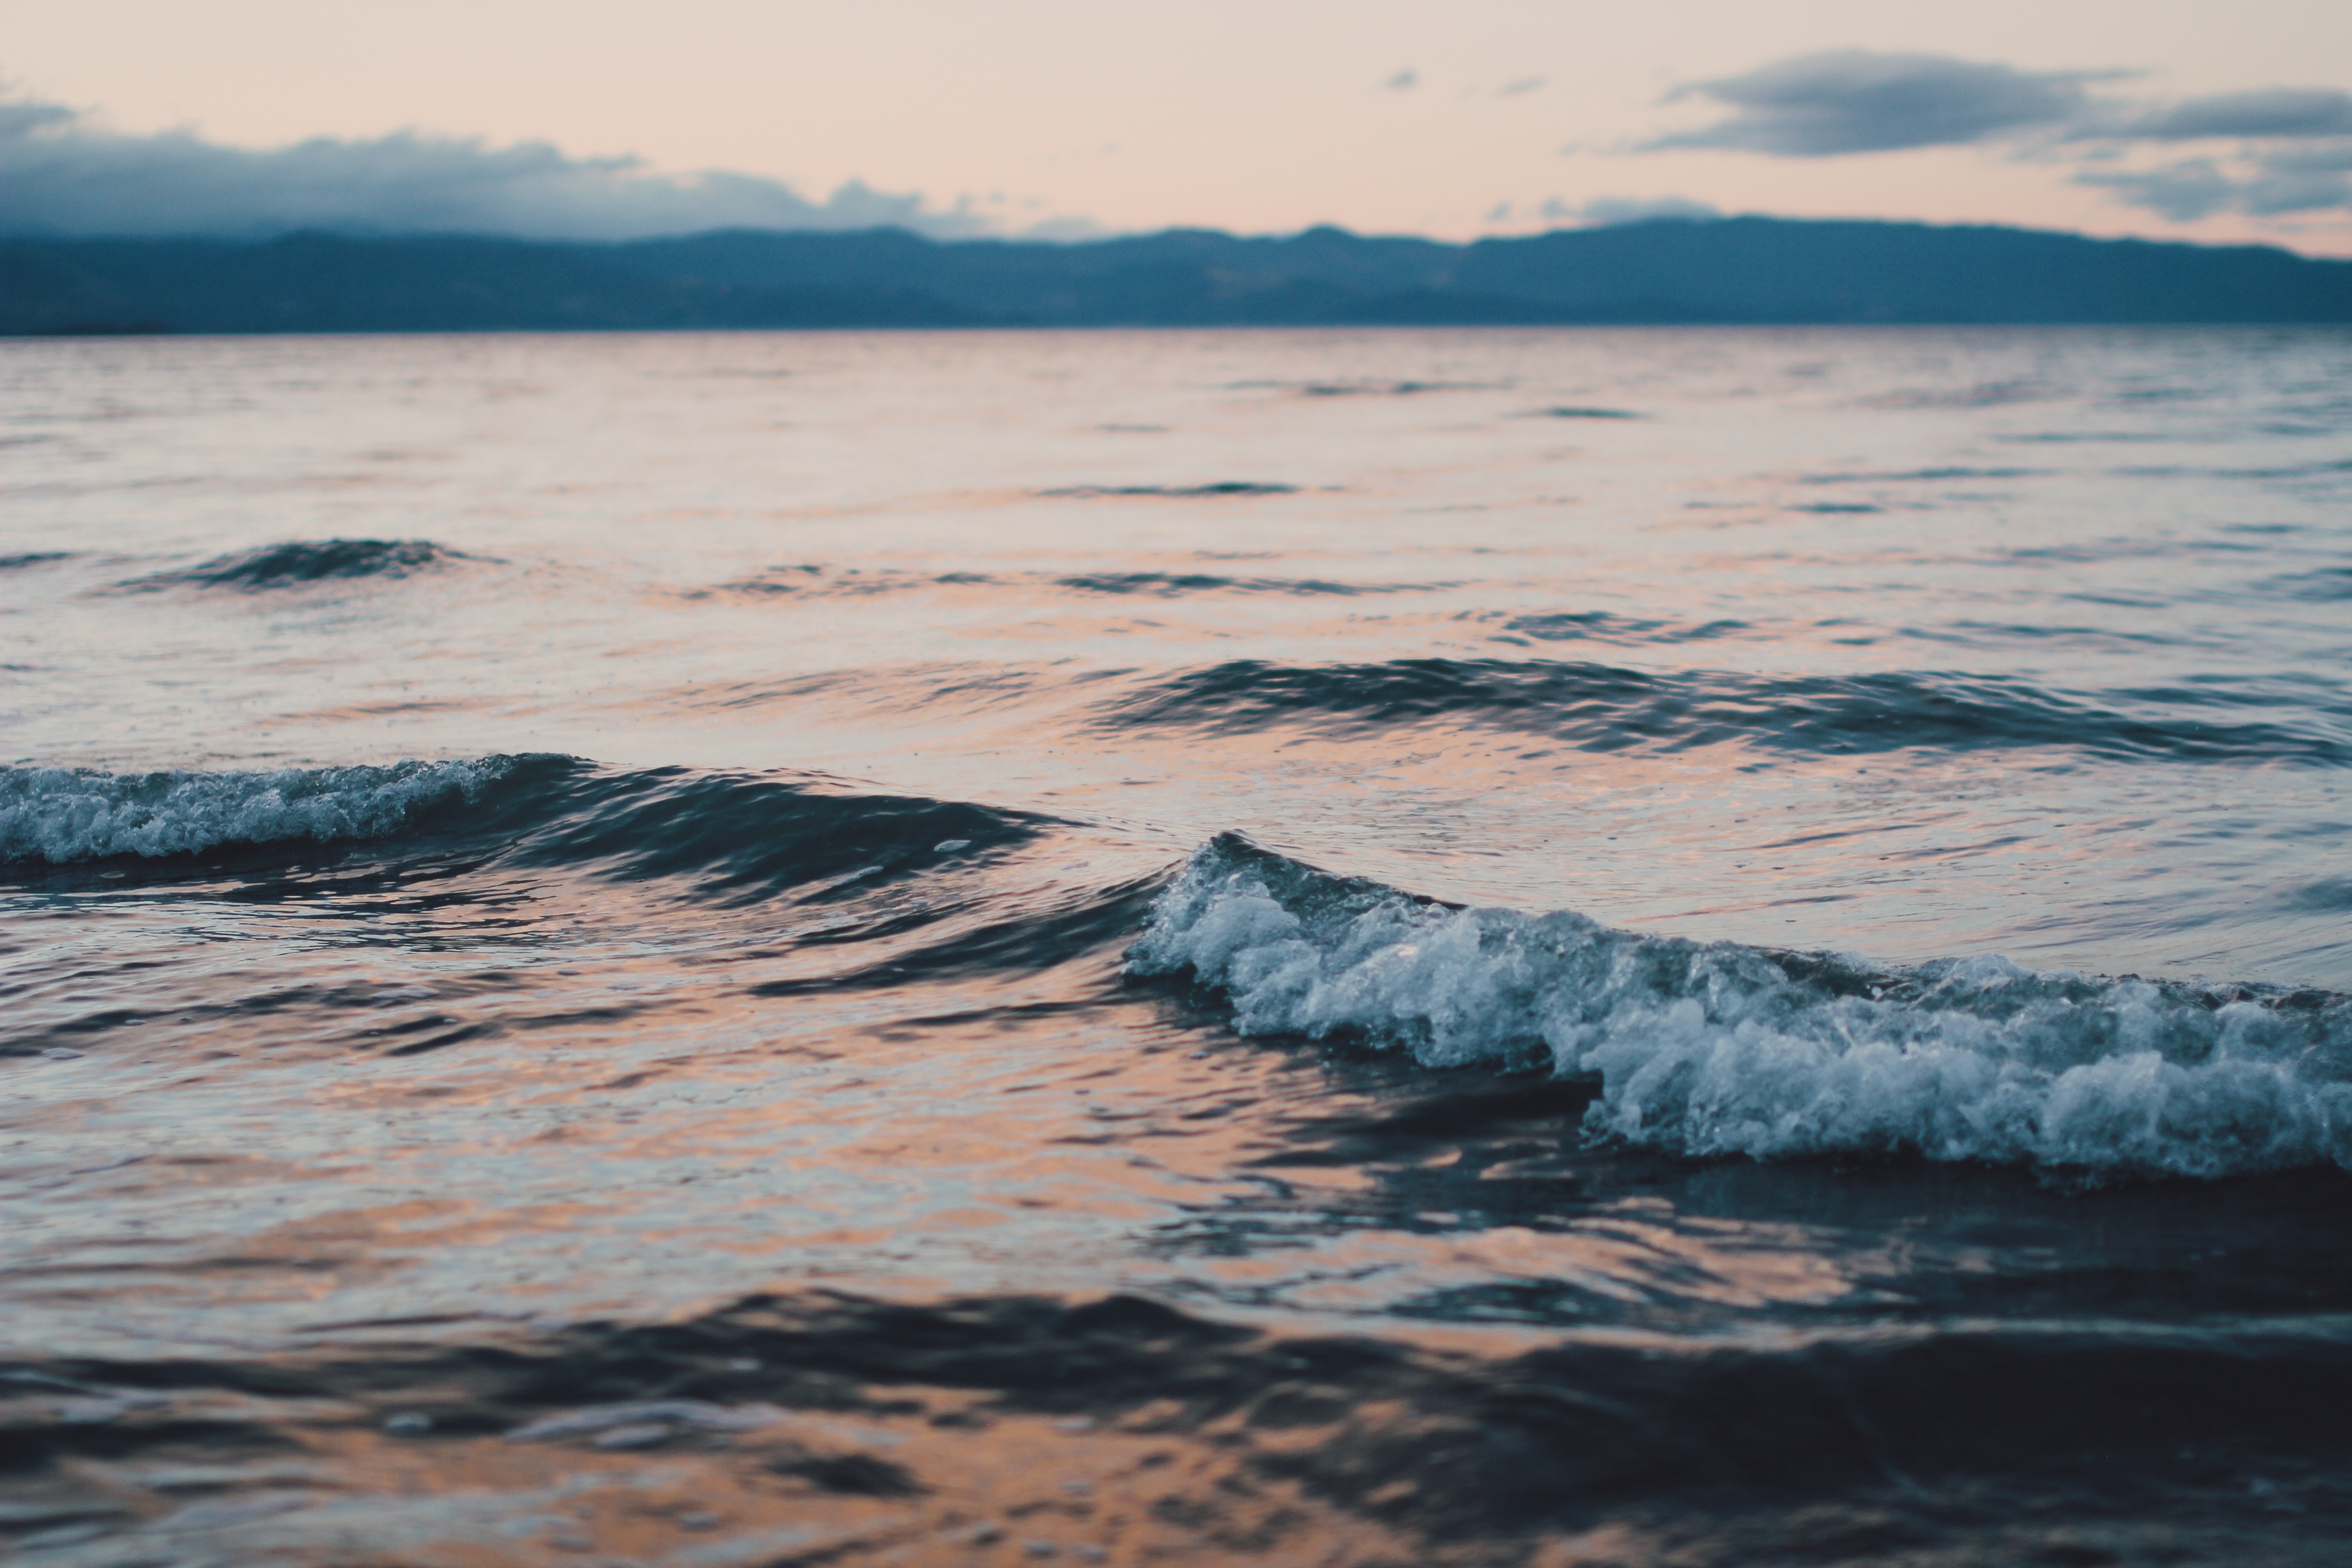
beach, sea, coast, water, ocean, horizon, cloud, sky, sunrise, sunset, shore, wave, reflection, bay, body of water, wind wave